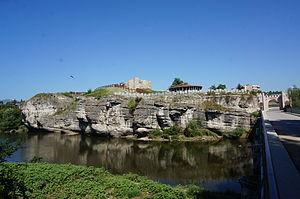
vue de la forteresse de Kaleto et des ses environs.
Mezdra est une ville de l'oblast de Vratsa en Bulgarie. Il est centre administrative de l'Obchtina de Mezdra.